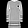
Label: Dress